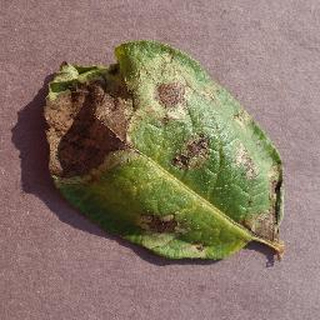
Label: potato_late_blight